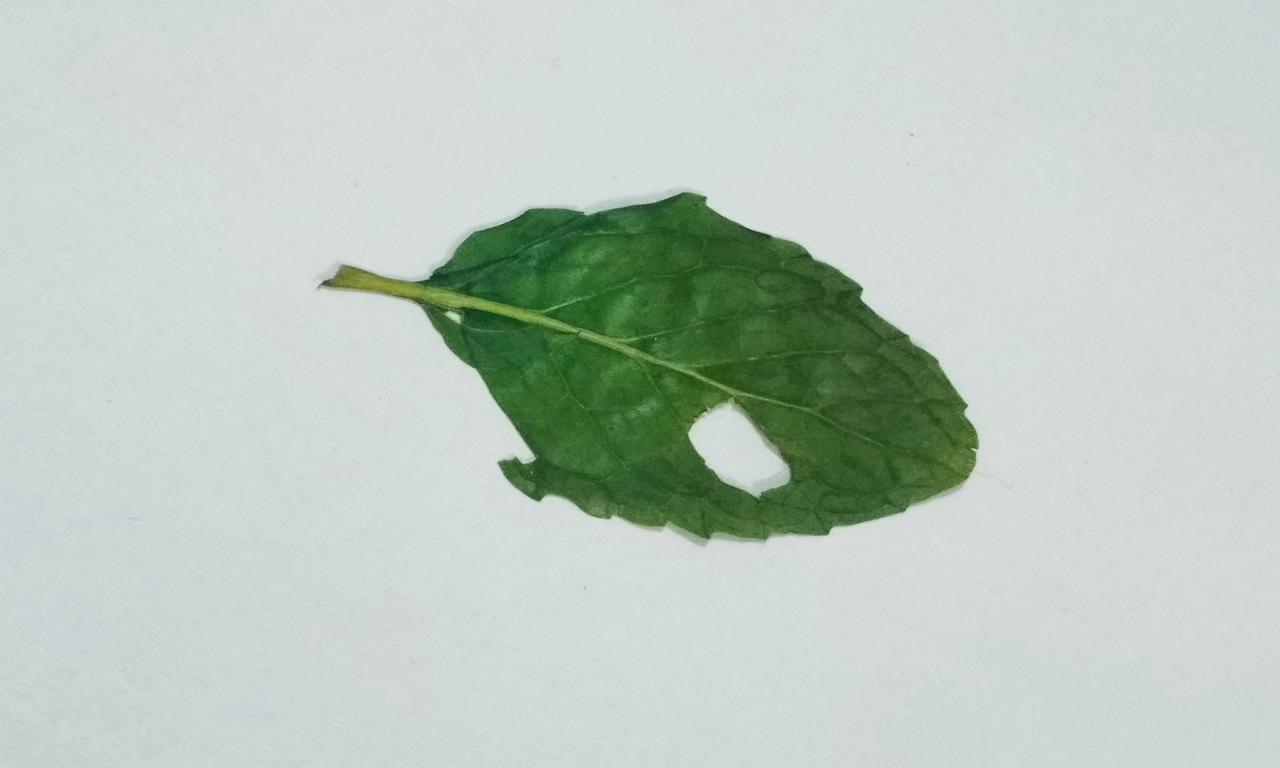
Label: Dried